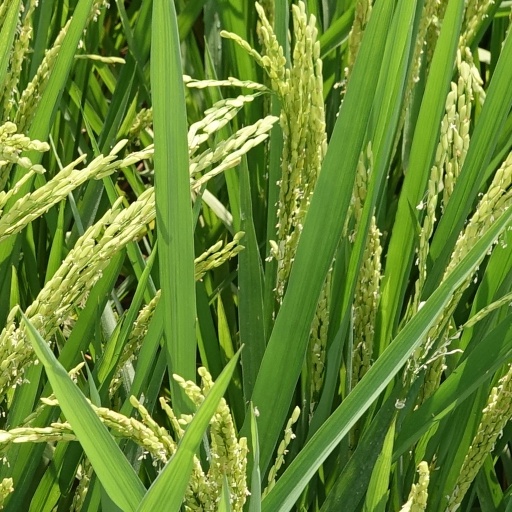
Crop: rice